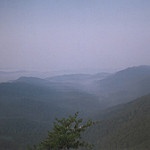
Label: mountain